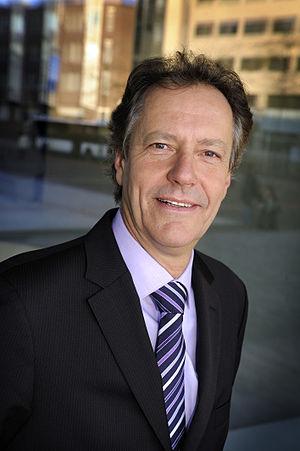
Les élections municipales néerlandaises de 2010 ont lieu dans la plupart des communes des Pays-Bas le mercredi 3 mars 2010.